Michigan State Fairgrounds Coliseum

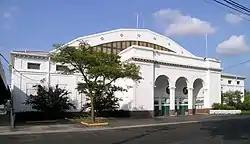
Coliseum at the Michigan State Fair

Michigan State Fairgrounds Coliseum (also Hockeytown State Fair Coliseum) was a 5,600-seat multi-purpose arena in Detroit, Michigan. The coliseum, built in 1922, was part of the former Michigan State Fairgrounds until its demolition in early 2022. The Michigan State Fair, the oldest state fair in the United States, was held here until 2009. The coliseum has also been the long-time venue of Detroit performances by the Shrine Circus.